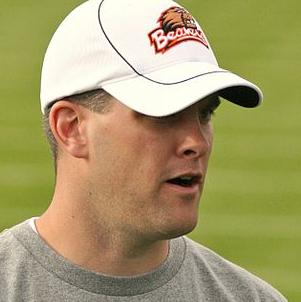
Age: 33